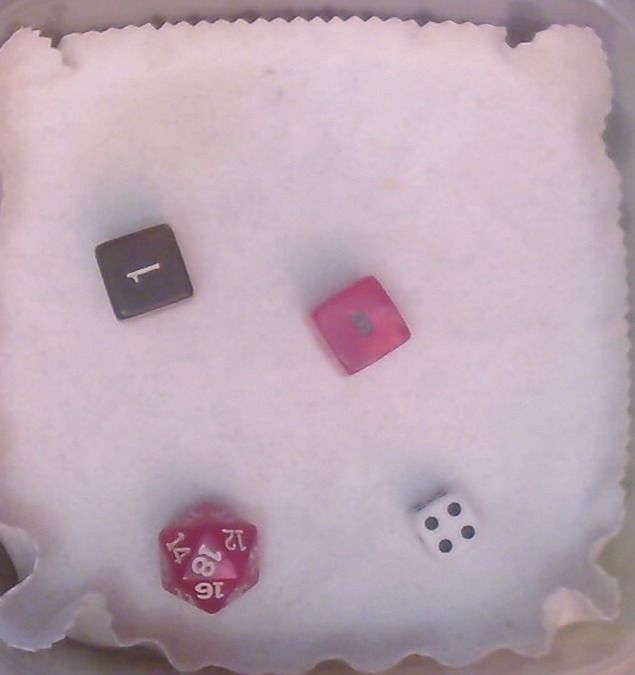
Dice in frame:
type: d6
value: 1
type: d6
value: 6
type: d6
value: 1
type: d20
value: 1
Label source: human
Face values trusted: no